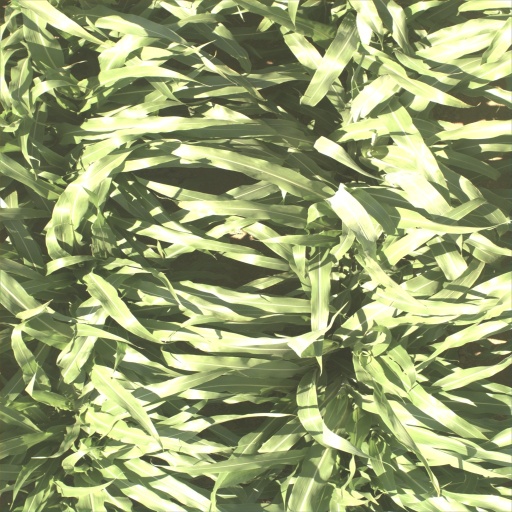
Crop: sorghum